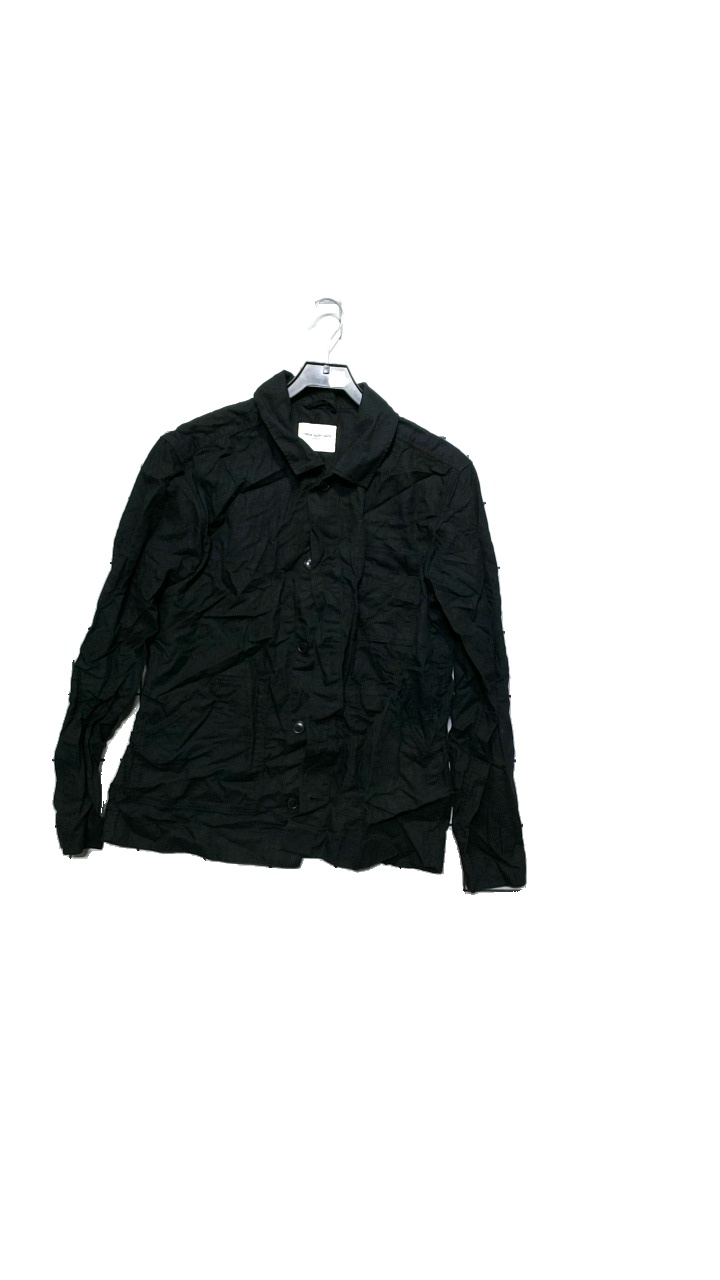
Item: Jacket (Men)
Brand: These Glory Days
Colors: Black
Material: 83% cotton, 17% linen
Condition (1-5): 5
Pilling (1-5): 5
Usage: Reuse
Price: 100-150